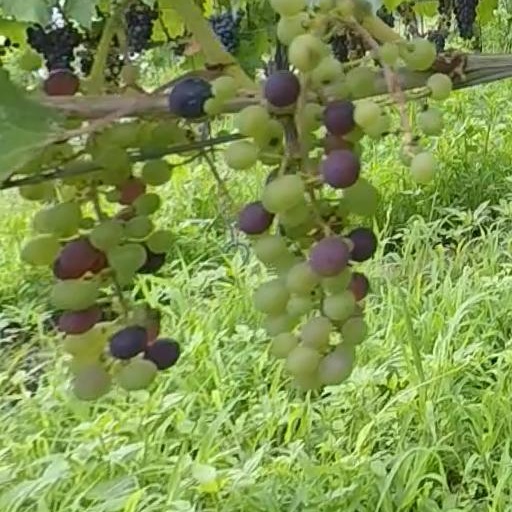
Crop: grape